Sequoyah v. Tennessee Valley Authority

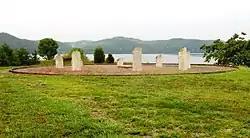
The Chota monument in Monroe County, Tennessee.

Amoneeta Sequoyah's work as a medicine man was an intensely spiritual, not financial, vocation. From birth, Sequoyah was told by his parents and other Cherokee medicine men that he was going to grow up to be a medicine man, a role that Cherokee people know to be a gift to earth from the Great Spirit. In line with Cherokee custom for those prophesied to be medicine men, a feast was prepared by locals for a 5-year-old Sequoyah in preparation for the task of finding his way home after being left in the middle of the woods. In finding his way home, Sequoyah reaffirmed earlier prophecies, and his role as a medicine man and community healer began taking shape.